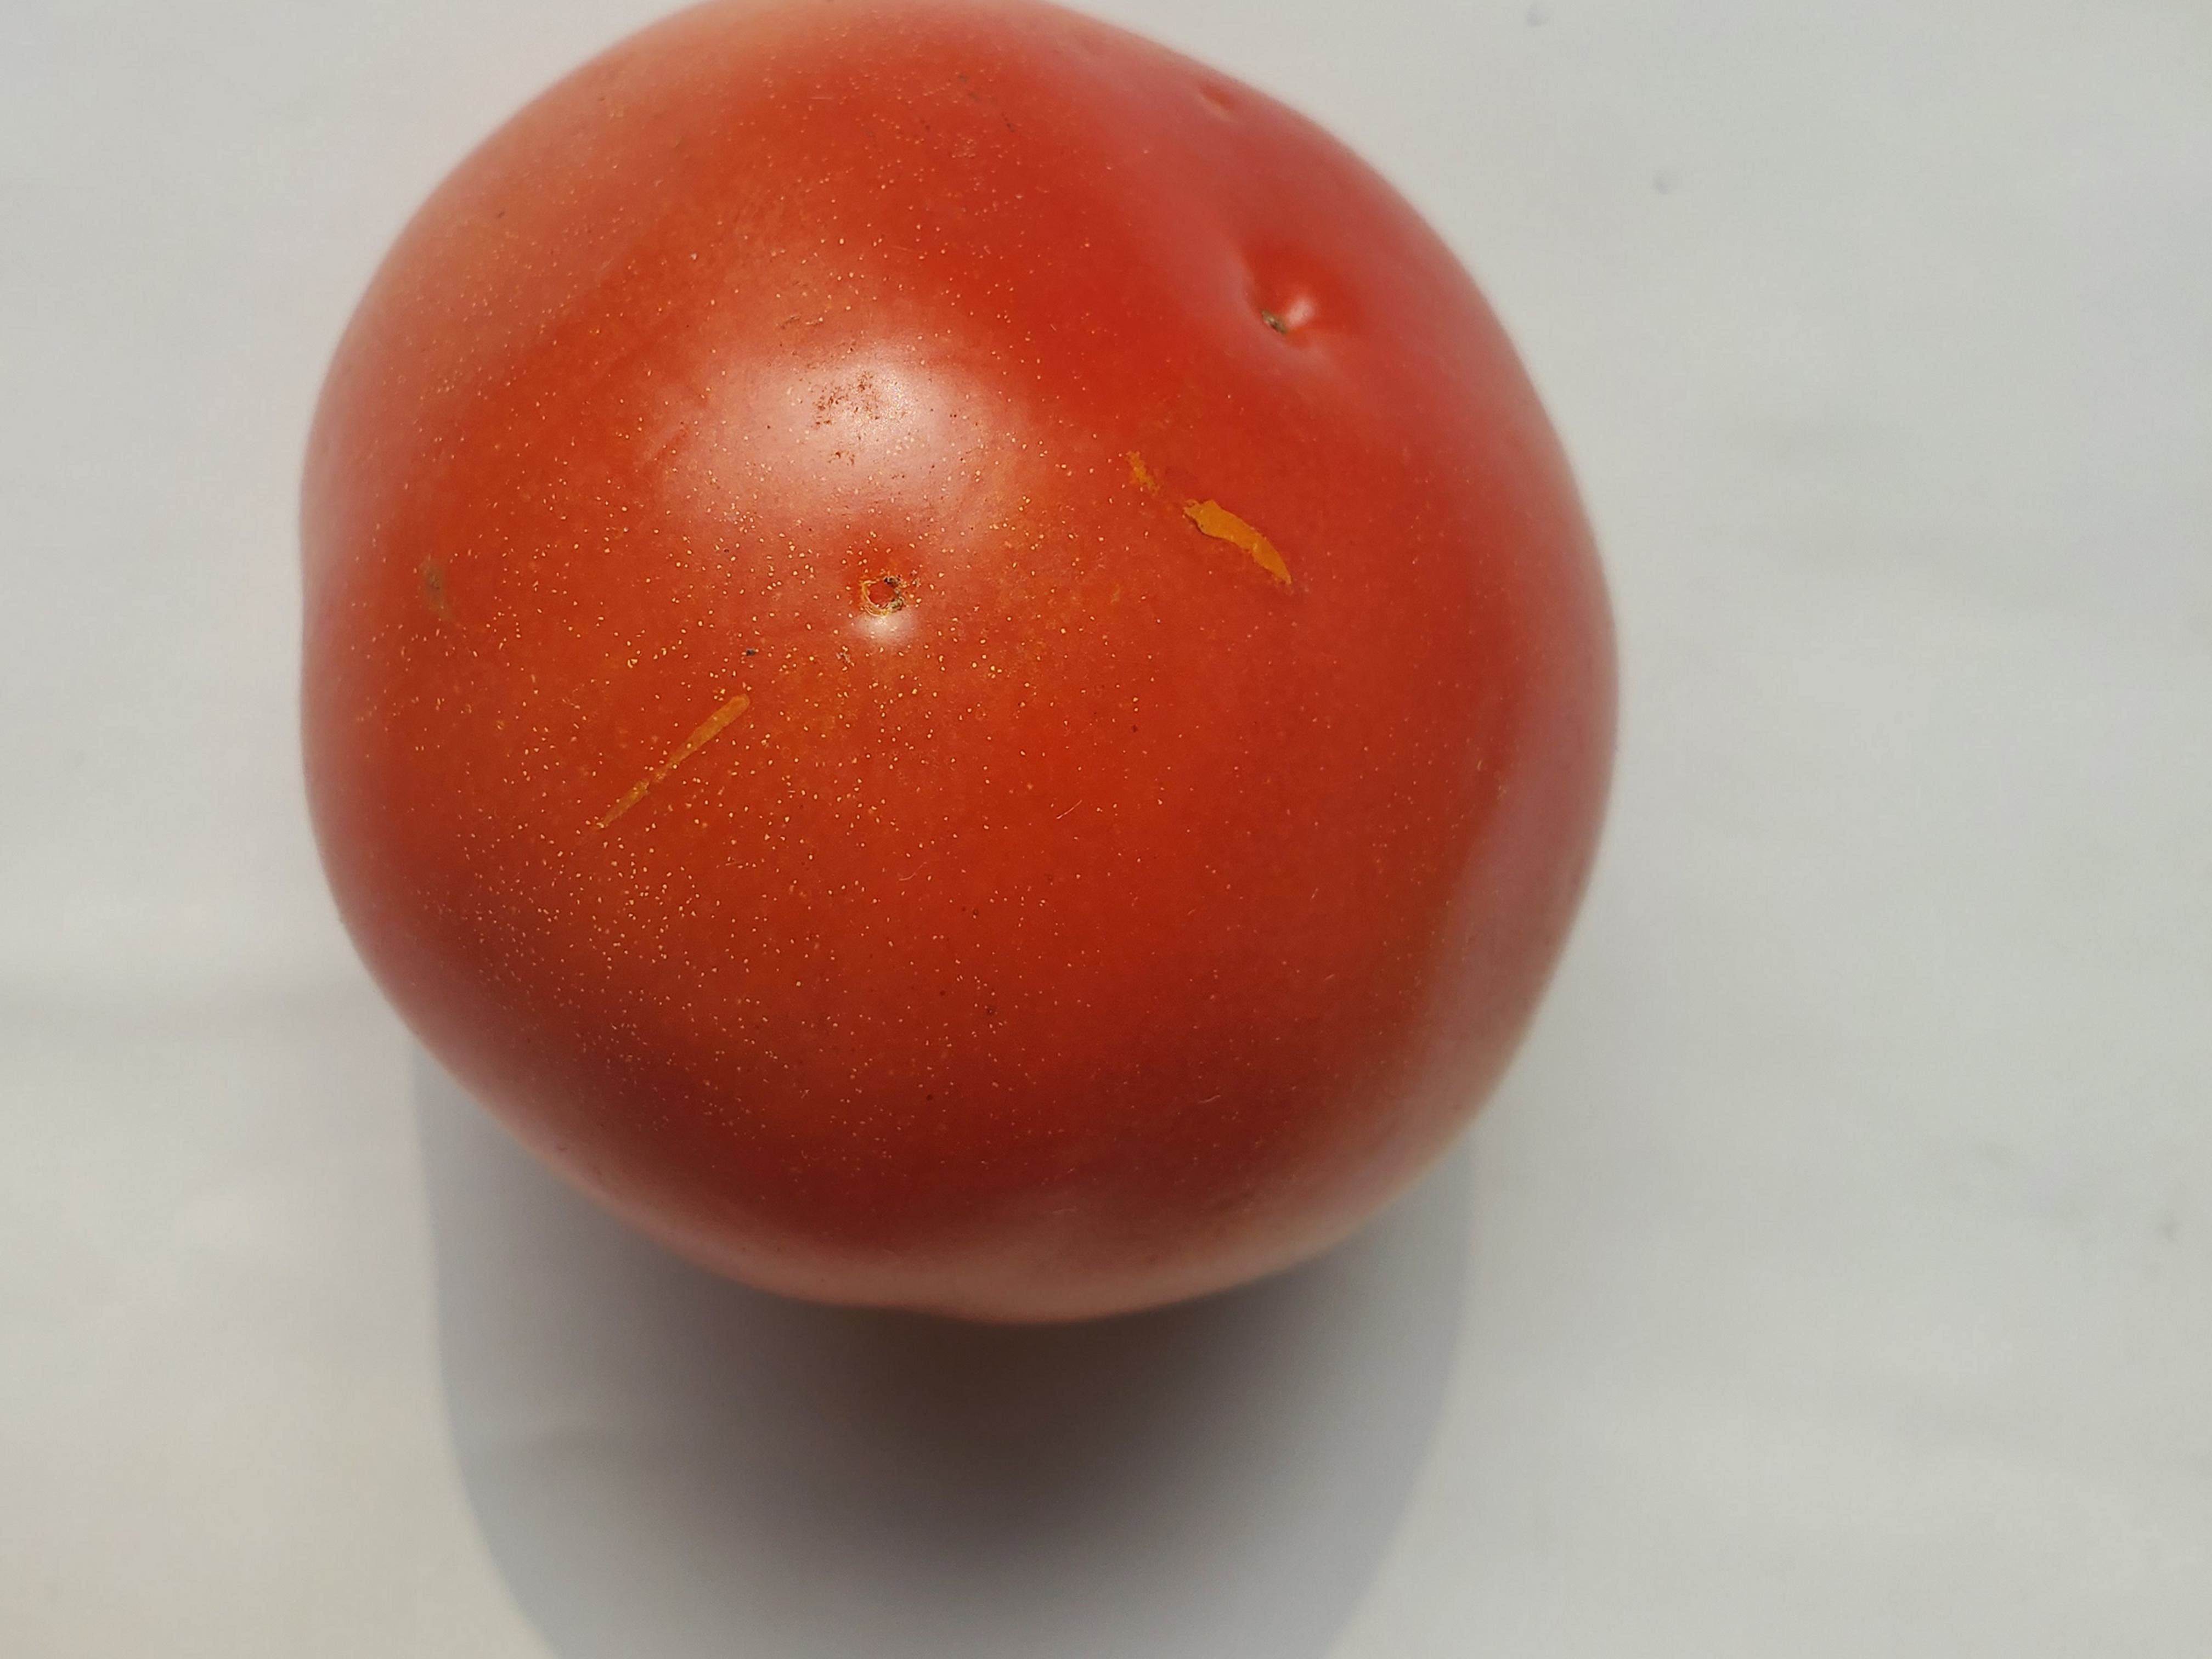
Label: Fresh